Ulrich Hübbe

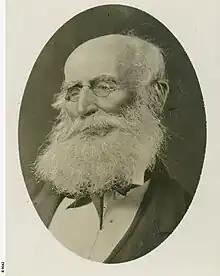
Hübbe, circa 1880

Ulrich Hübbe LL.D. (1 June 1805 – 9 February 1892) was a German immigrant to South Australia, remembered for his part in framing the Real Property Act, which led to the Torrens title system of land registration.